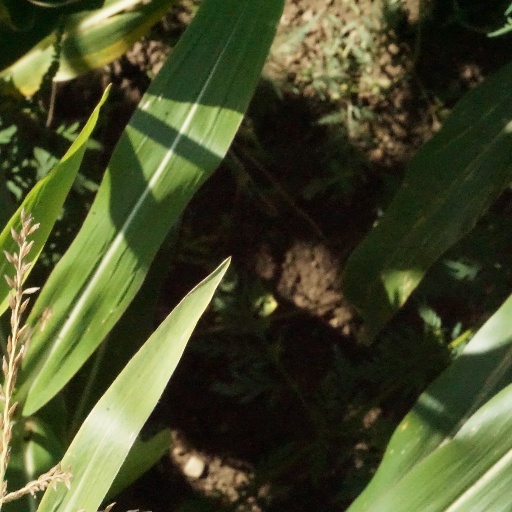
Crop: maize; corn